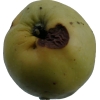
Label: Apple 13